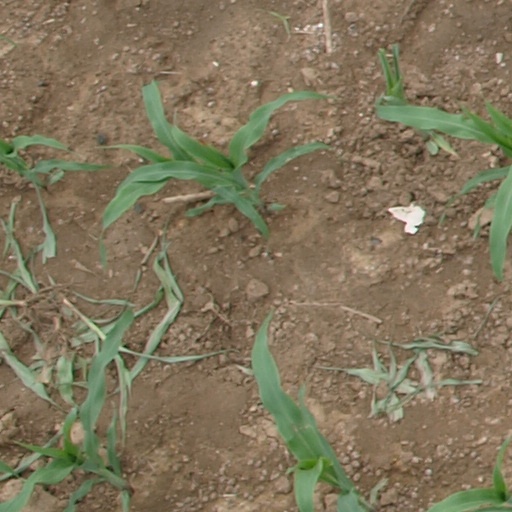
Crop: maize; corn